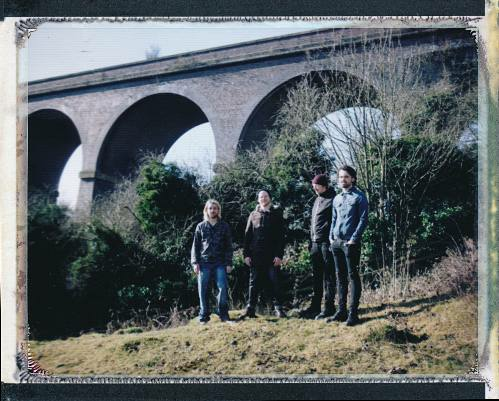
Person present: No